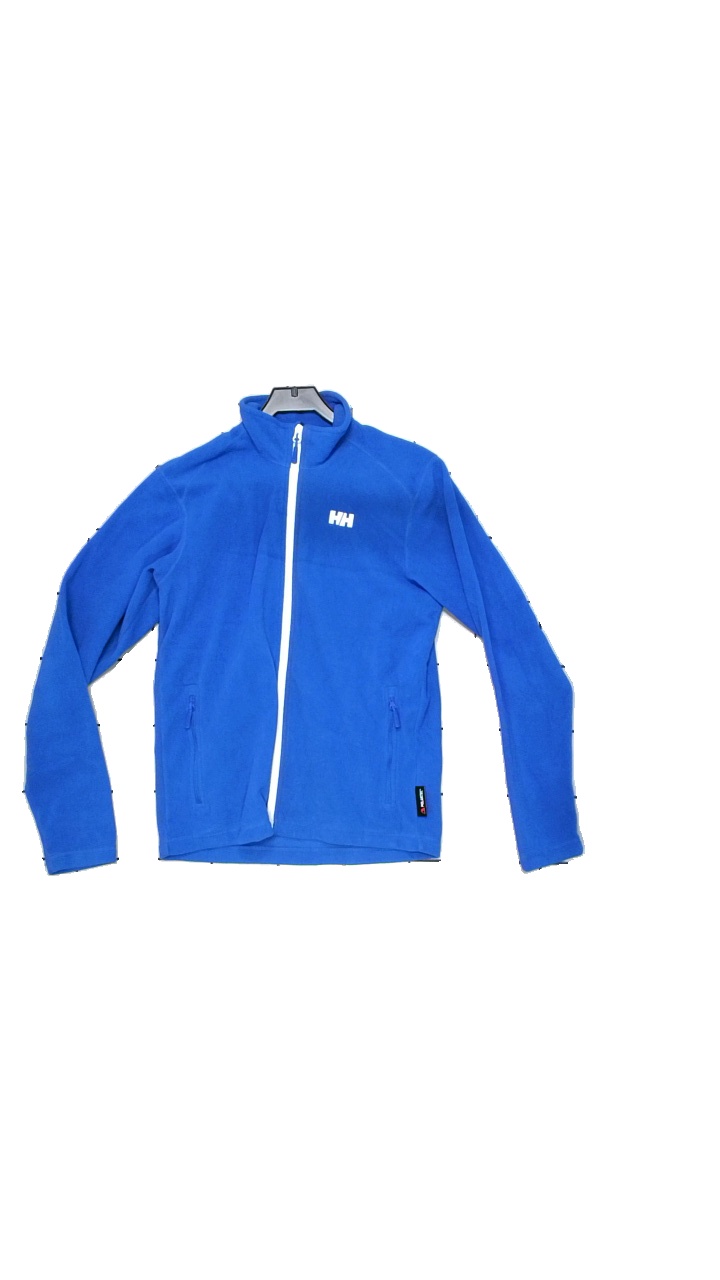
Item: Sweater (Men)
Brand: Helly Hansen
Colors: Blue, White
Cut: Regular
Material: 100% polyester
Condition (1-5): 4
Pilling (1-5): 4
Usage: Reuse
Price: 100-150